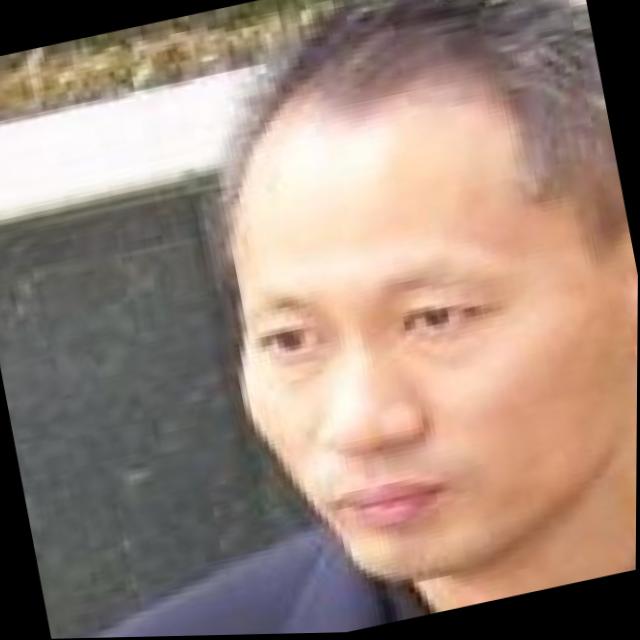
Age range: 21-44